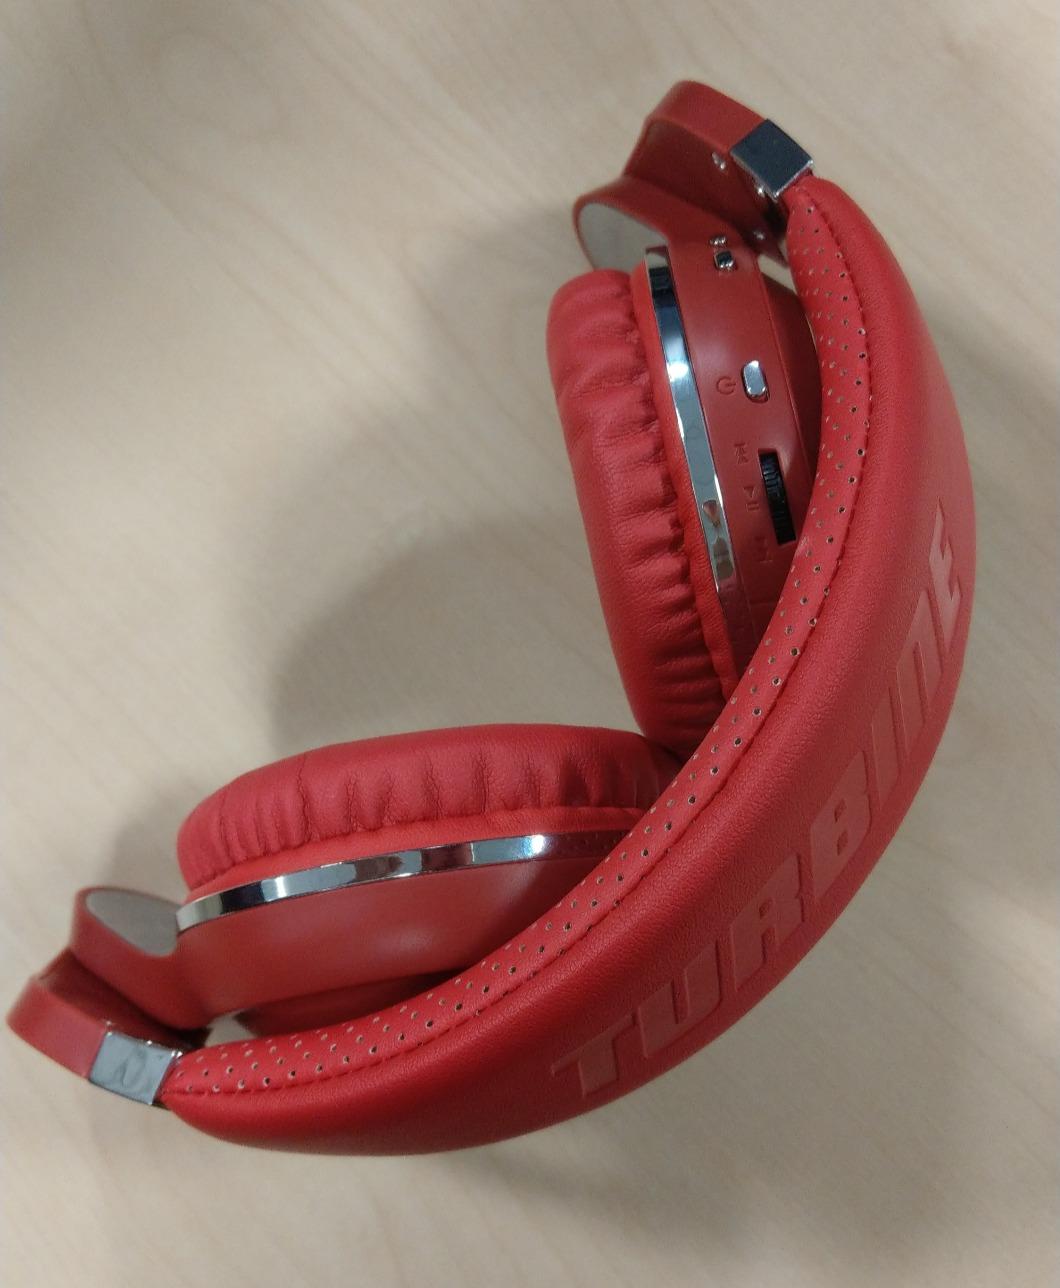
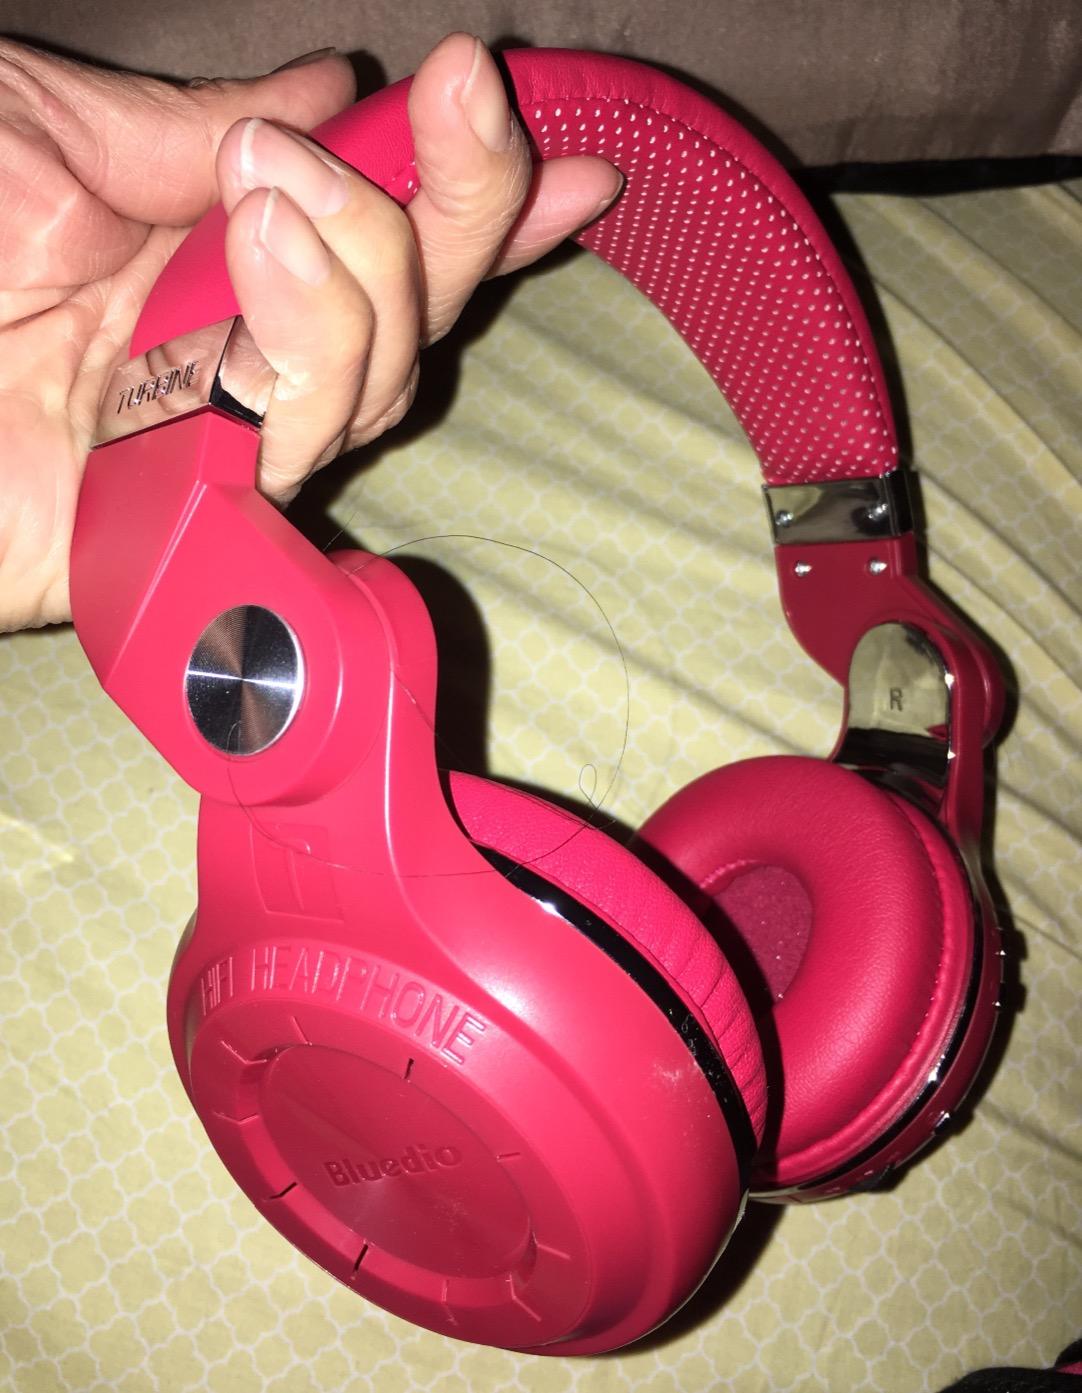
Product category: headphones
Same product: yes